South African Wars (1879–1915)

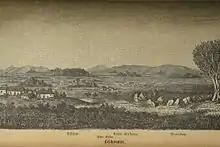
Mission station in the Transvaal, 1886

These wars took place in the home of the native Northern Sotho's. There were three separate campaigns against Sekhukhune, Paramount King of Bapedi i.e., the First Sekhukhune War of 1876 conducted by the Boers, and the two separate campaigns of the Second Sekhukhune War of 1876-1879 conducted by the British. Sekhukhune considered Sekhukhuneland to be independent and not subject to the Transvaal Republic and refused to allow miners from the Pilgrim's Rest goldfields to prospect on his side of the Steelpoort River.